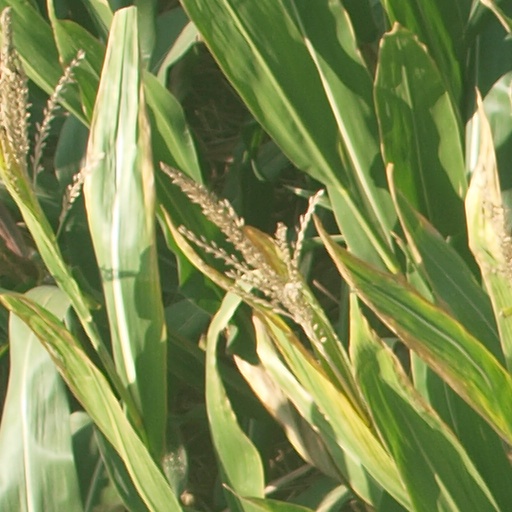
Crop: maize; corn